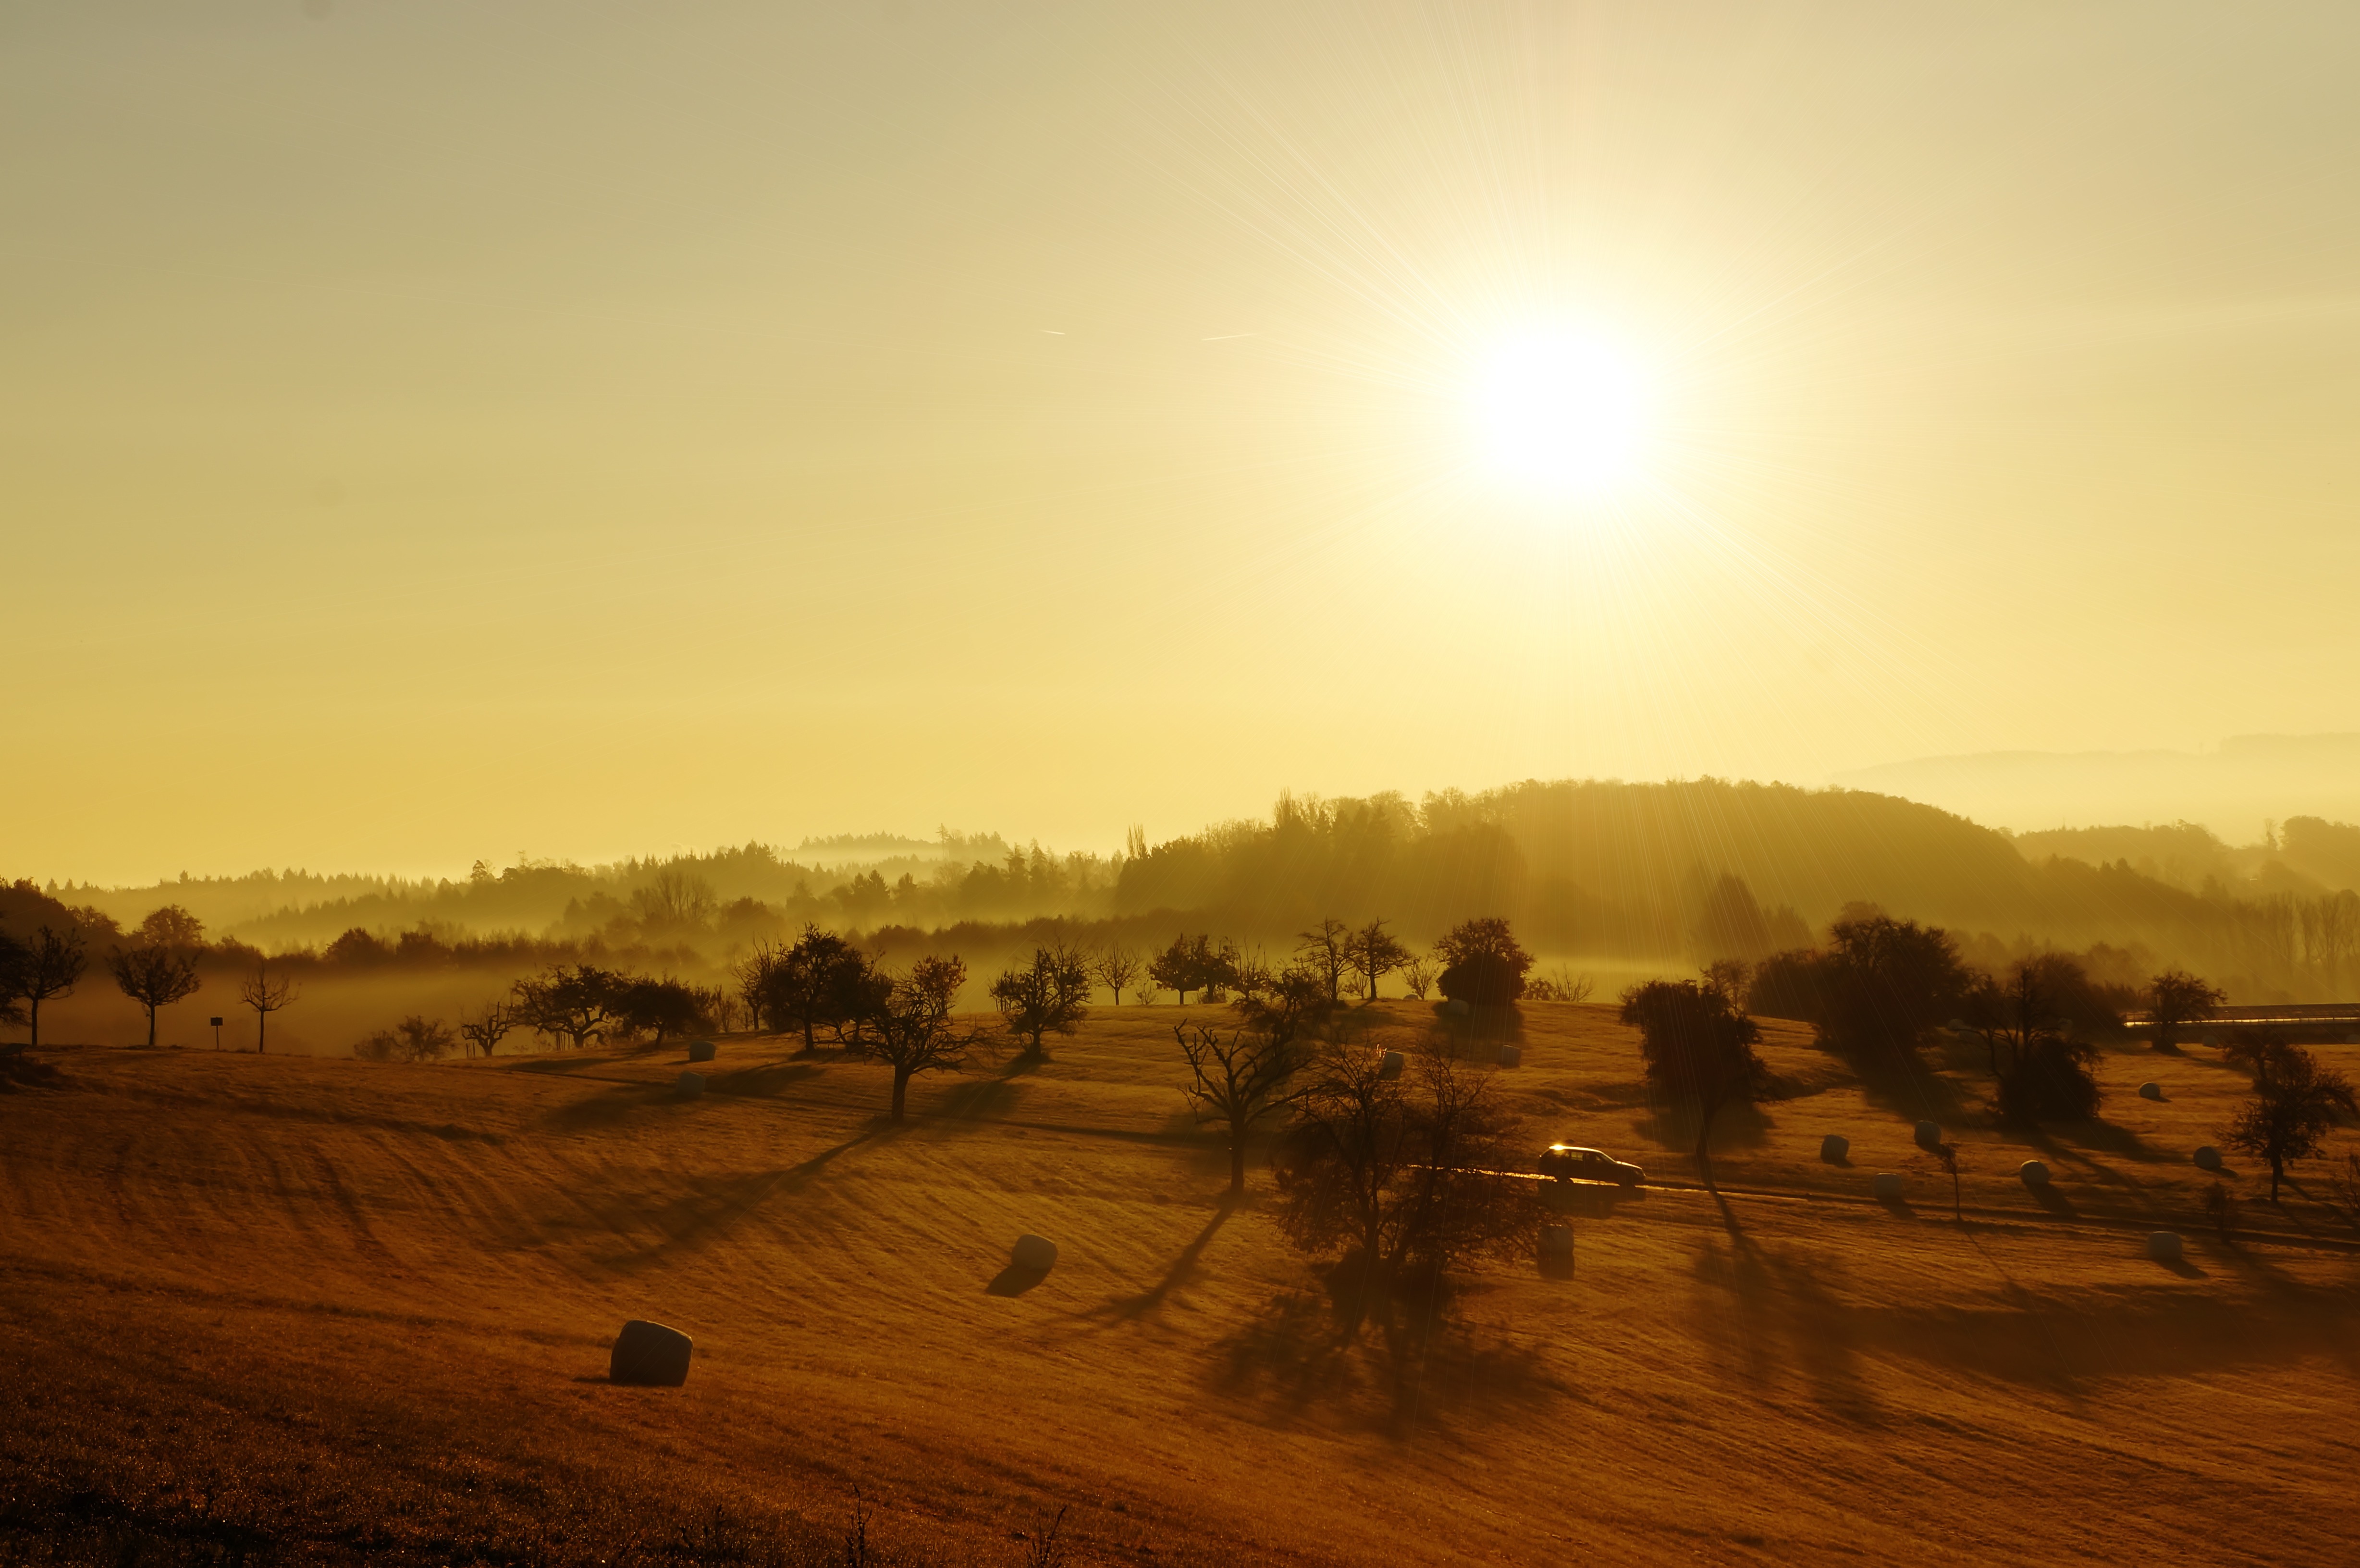
landscape, tree, sand, horizon, sky, sun, fog, sunrise, sunset, field, sunlight, morning, hill, desert, lake, dawn, valley, dusk, europe, evening, green, autumn, holiday, alpine, yellow, savanna, plain, sunny, branches, plateau, sahara, berlingen, wadi, lake constance, steppe, rural area, landform, erg, natural environment, geographical feature, atmospheric phenomenon, aeolian landform